Mirizzi's syndrome

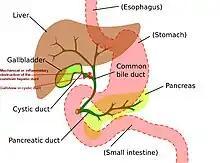
Impacted gallstone in the cystic duct is obstructing the common hepatic duct

Mirizzi's syndrome is a rare complication in which a gallstone becomes impacted in the cystic duct or neck of the gallbladder causing compression of the common hepatic duct, resulting in obstruction and jaundice. The obstructive jaundice can be caused by direct extrinsic compression by the stone or from fibrosis caused by chronic cholecystitis (inflammation). A cholecystocholedochal fistula can occur.